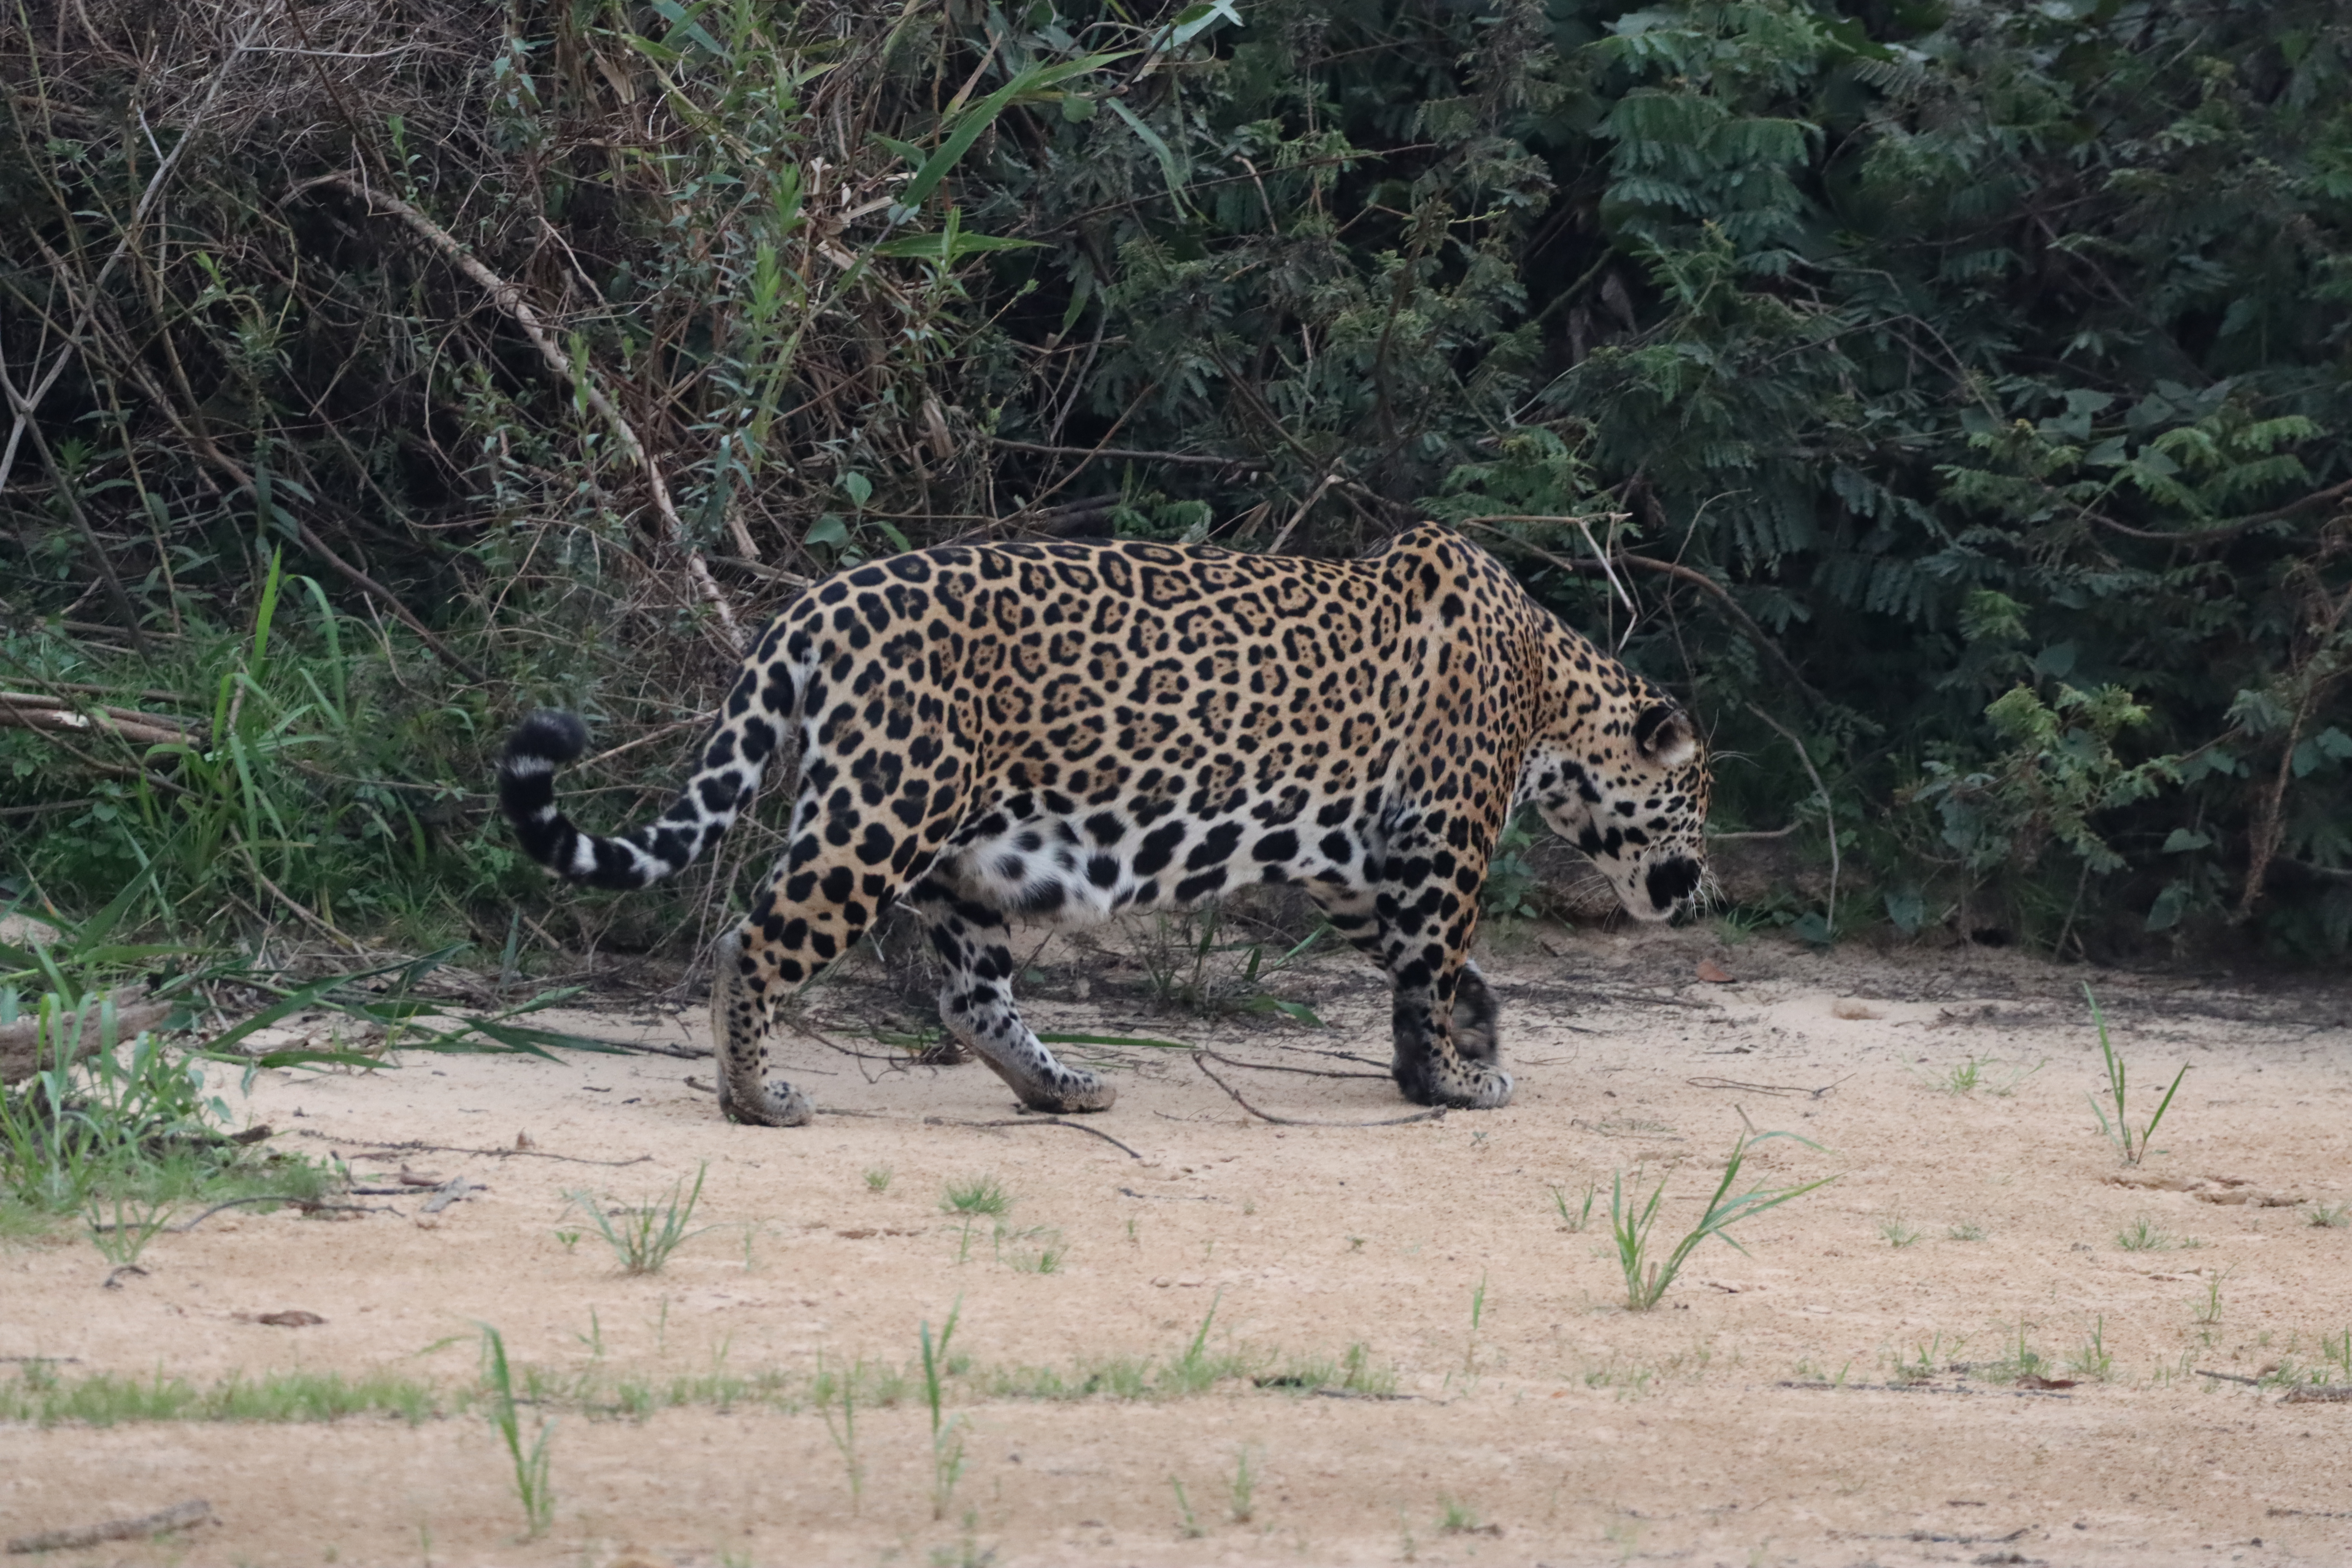
Jaguar: Pixana